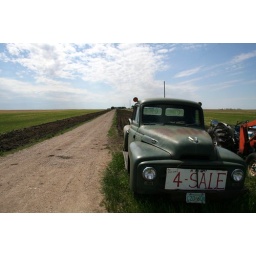
by the highway, people just leave their cars with a sign on them. they get sold.